History of the Jews in Greece

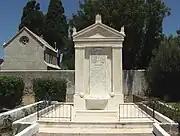
Holocaust memorial at the Jewish cemetery, Rhodes

In Corfu, after the fall of Italian fascism in 1943, the Nazis took control of the island. Corfu's mayor at the time, Kollas, was a known collaborator and various anti-Semitic laws were passed by the Nazis that now formed the occupation government of the island. In early June 1944, while the Allies bombed Corfu as a diversion from the landing in Normandy, the Gestapo rounded up the Jews of the city, temporarily incarcerated them at the old fort (Palaio Frourio) and on the 10th of June sent them to Auschwitz where very few survived. However, approximately two hundred out of a total population of 1,900 managed to flee. Many among the local populace at the time provided shelter and refuge to those 200 Jews that managed to escape the Nazis. As well, a prominent section of the old town is to this day called "Evraiki" (Εβραική) meaning "Jewish suburb" in recognition of the Jewish contribution and continued presence in Corfu city. An active Synagogue (Συναγωγή) is an integral part of Evraiki today with about 65 members.